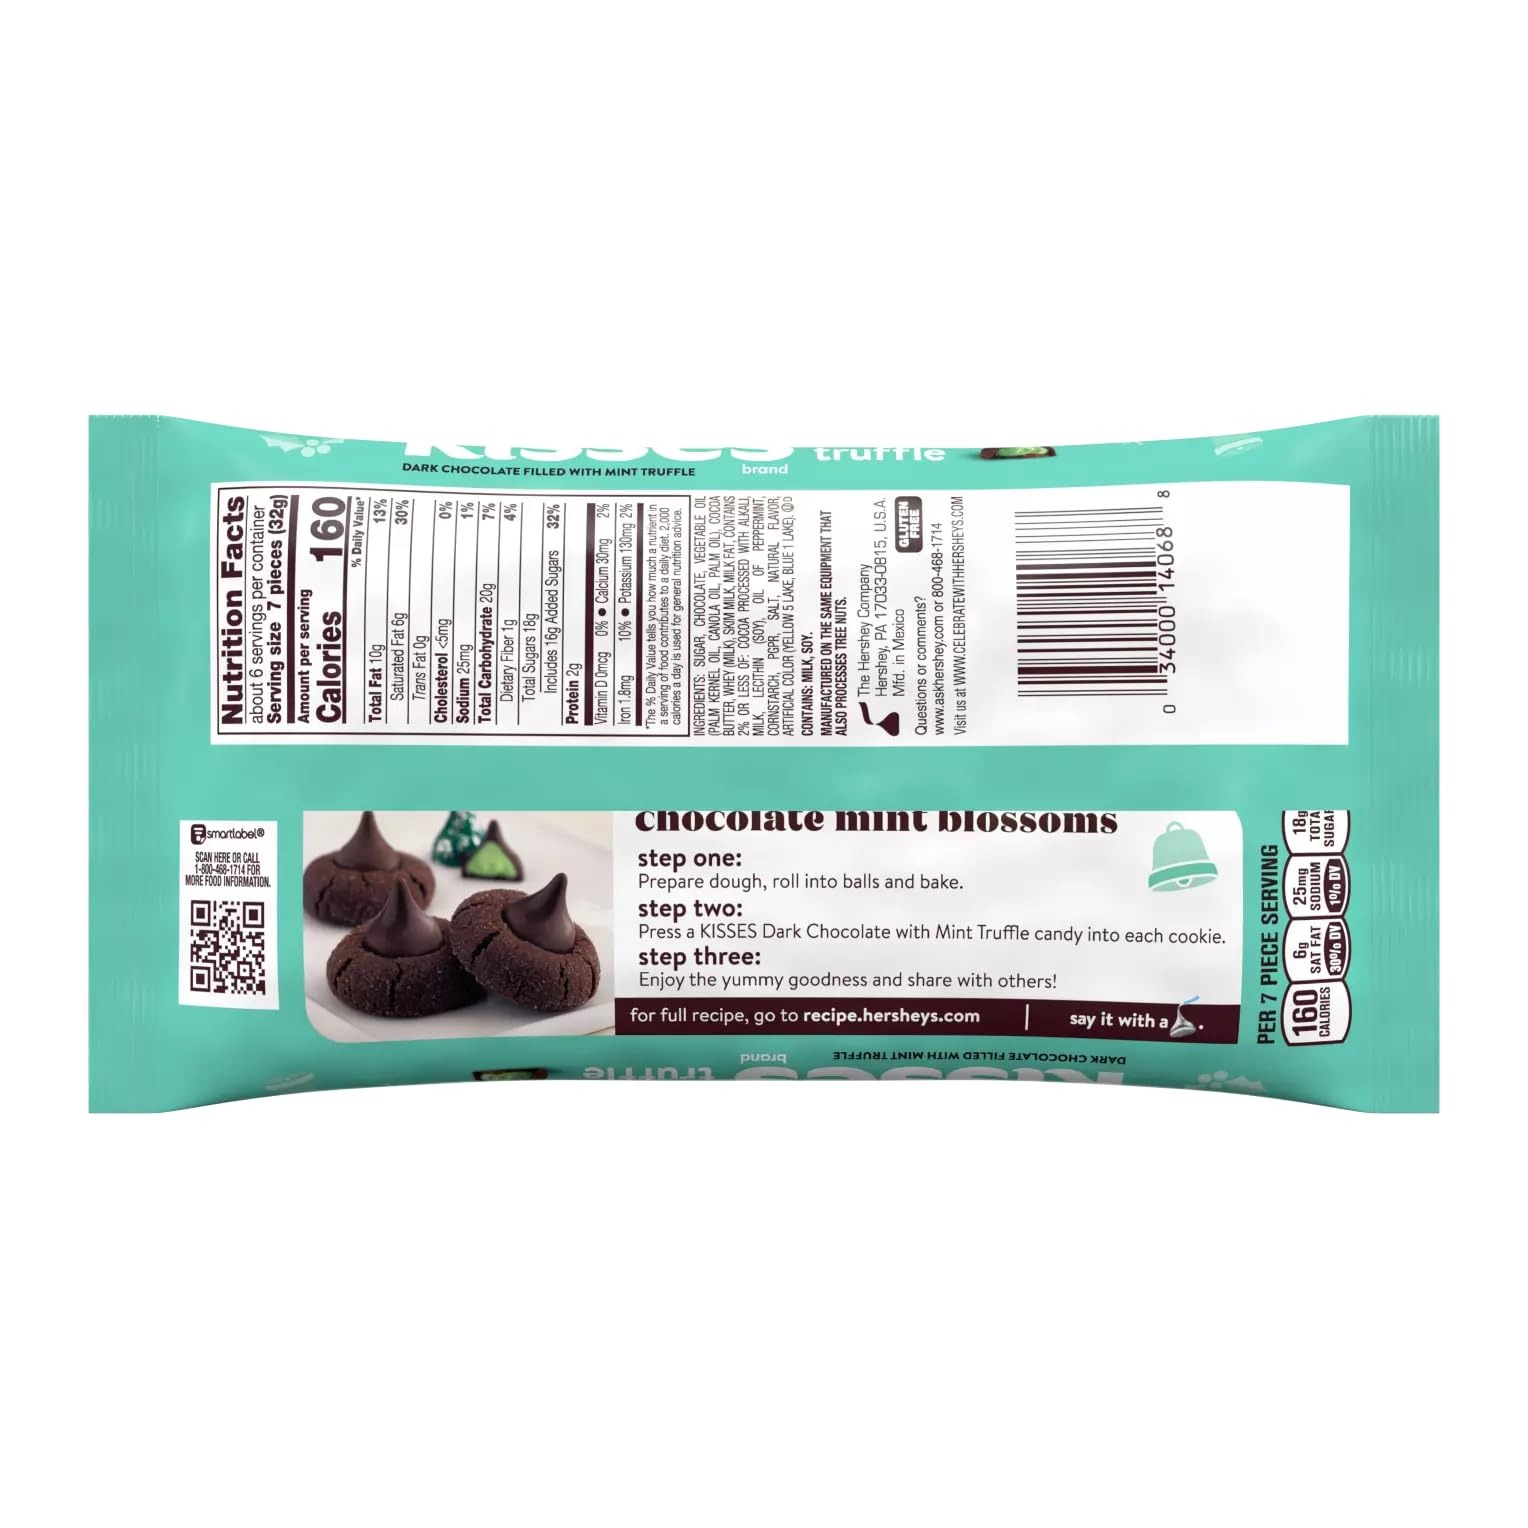
Item Name: HERSHEY'S KISSES Mint Truffle Candy 7 oz bag
Bullet Point 1: Item Package Quantity: 1
Bullet Point 2: Item package quantity1
Value: 7.0
Unit: Fl Oz

Price: 3.28